Ontopoetics

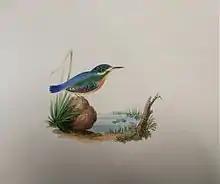
Aside from human signals and expressions, ontopoetics also looks into symmetries produced by nature and the construction of imaginary situations by certain species.

Ontopoetics is a philosophical concept that involves the communicative engagement of self with the world and the world with the self. It is also described as a "poetic order" that unfolds alongside the "causal order" in the process of the communicative engagement with reality and participating in it. It includes the perception of cues or signals, or the expression of actors, as well as "the construction of impressions on re-actors by the deliberate choice of attractive signifiers that communicate factual or illusory realities".